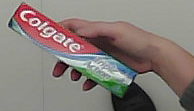
Product: colgate_toothpaste